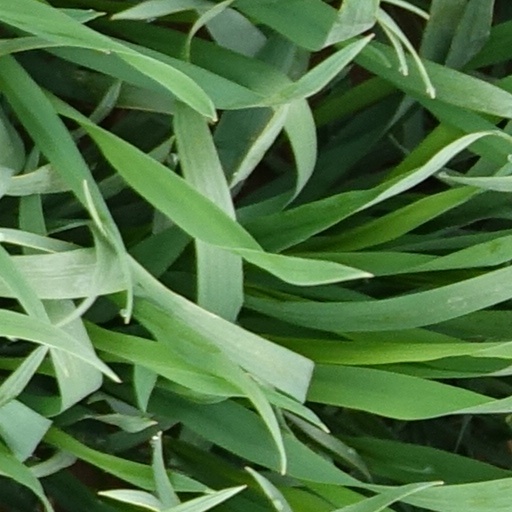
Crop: wheat